Bjelovar

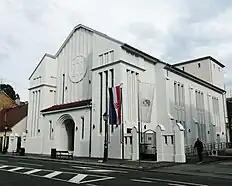
Bjelovar "Home of Culture" previously a synagogue prior to the events of the Second World War

The short-lived period of the Independent State of Croatia during the Second World War stopped the development of the city in all areas. Two days before the official proclamation in Zagreb, on 8 April 1941, from the balcony of the then city hall (now the building of the Bjelovar City Museum), the mayor Dr. Julije Makanec proclaimed the Independent State of Croatia during the event known as the Bjelovar uprising. Within two months, a new territorial-administrative division of the state into 22 parishes followed. During the war, unlike the villages in the immediate vicinity of Bjelovar, the town did not experience severe material destruction. On several occasions, the railway as well as the military bases in the quarter of Vojnović were bombed by Allied forces.